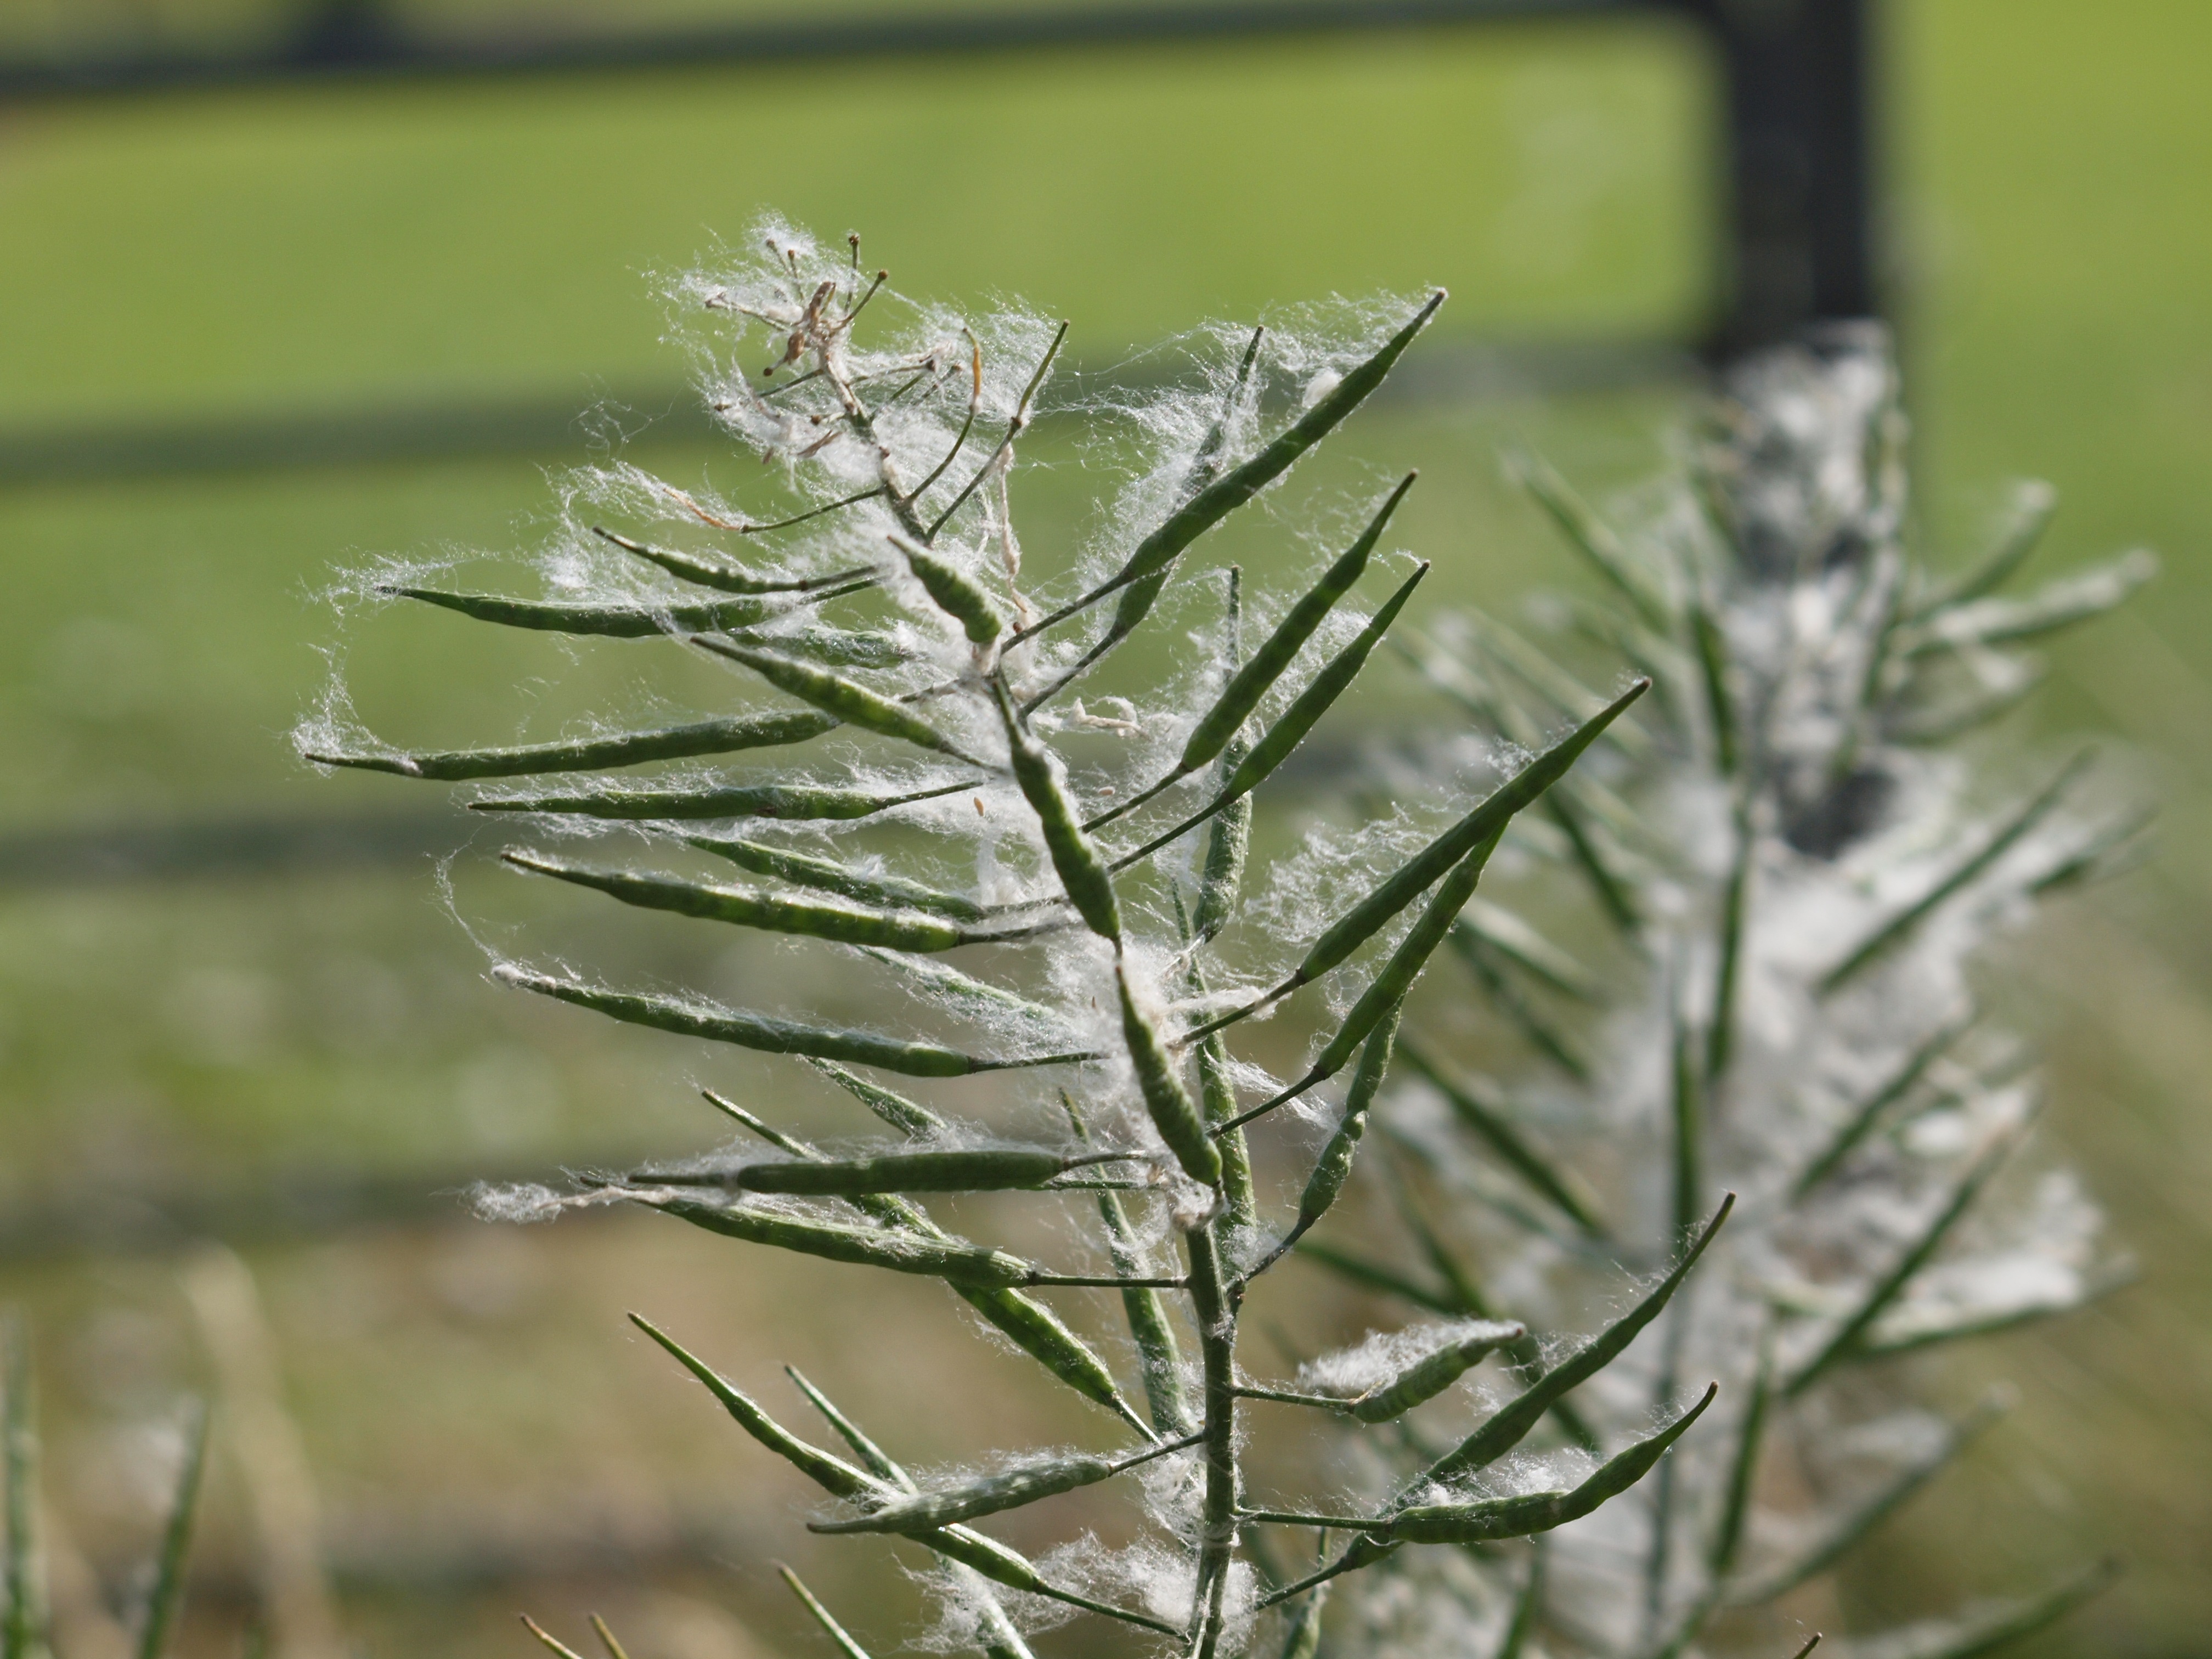
tree, nature, grass, branch, plant, leaf, flower, frost, botany, fir, flora, twig, close up, spruce, june, macro photography, grass family, plant stem, woody plant, land plant, thorns spines and prickles